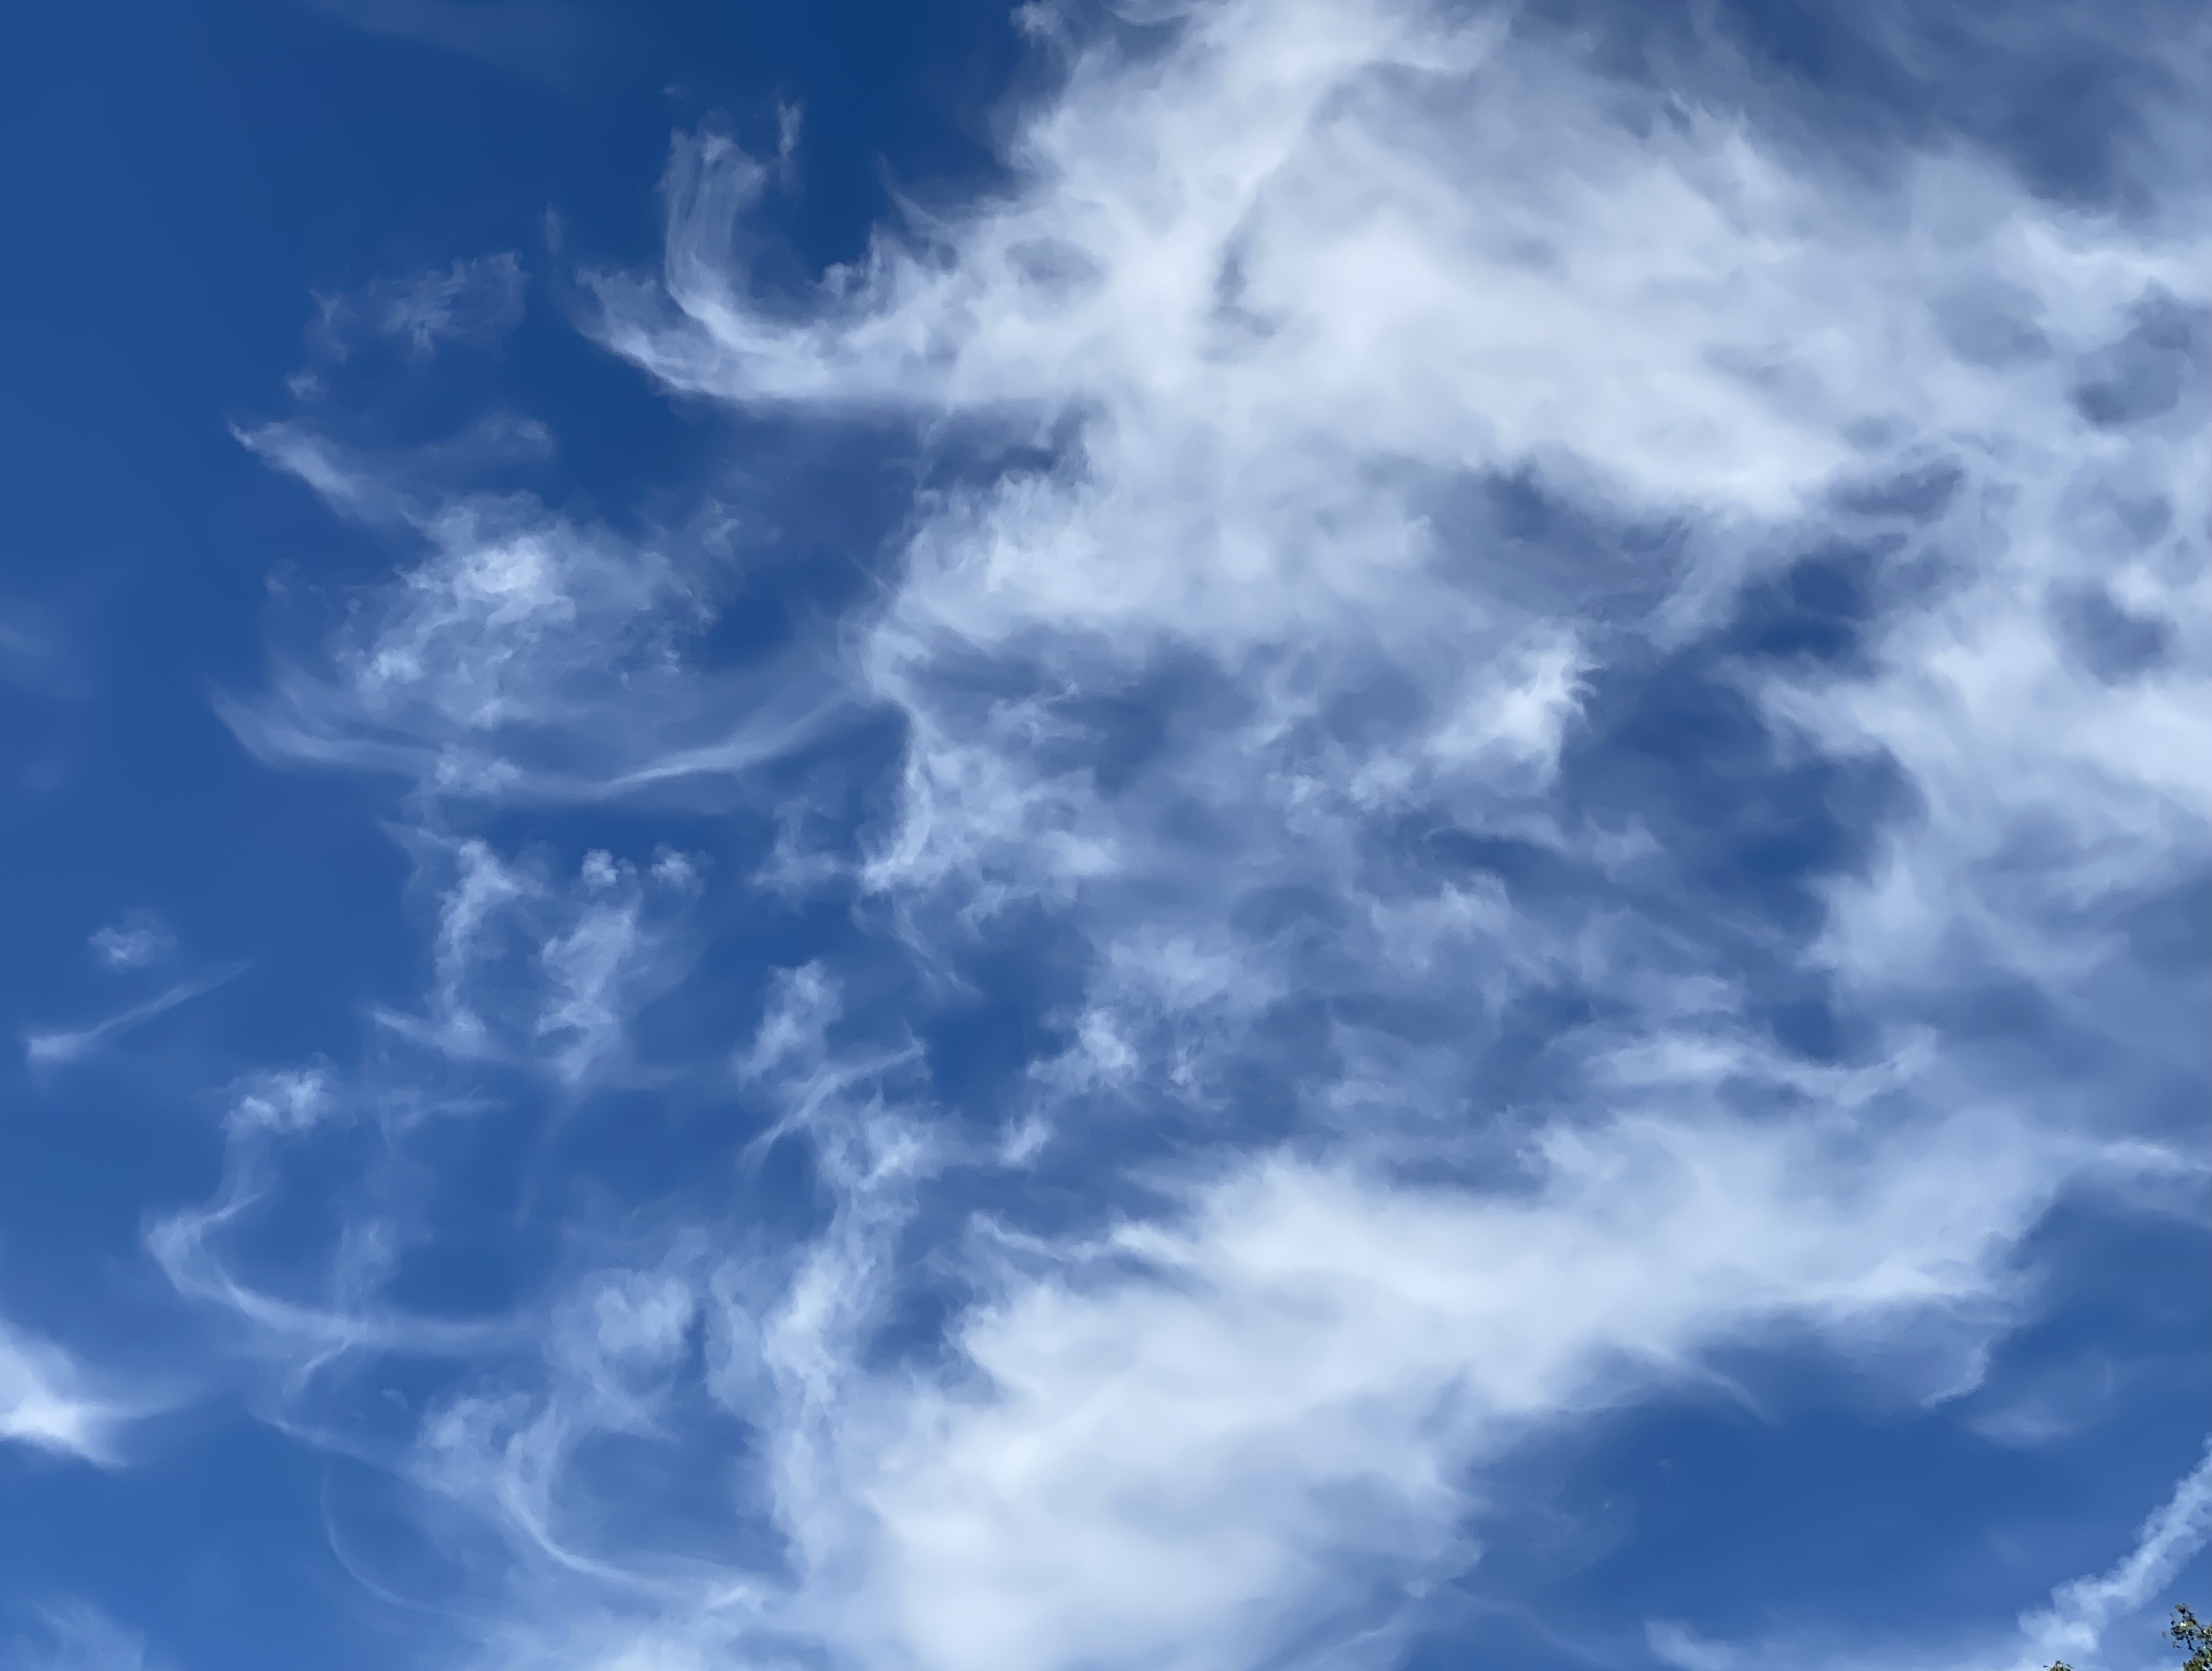
natural, cloud, sky, cumulus, electric blue, pattern, space, natural landscape, meteorological phenomenon, landscape, wind, tree, horizon, darkness, art, evening, wind wave